Raphie Etgar

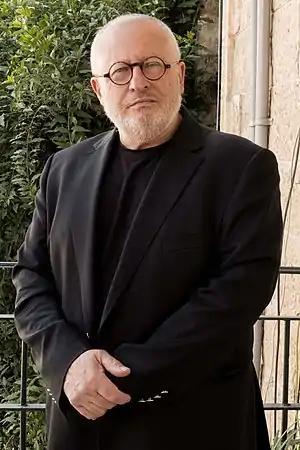
Raphie Etgar, 2016

Raphie Etgar (Hebrew: רפי אתגר; born August 1947, Jerusalem) is an Israeli artist and curator who has served as artistic Director of Museum on the Seam since its establishment in 2000 and until 2021.